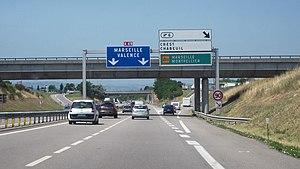
Autoroute A49 en direction de Valence. Sortie 6. En ce temps de forte affluence sur l'autoroute A7, il existe aussi un itinéraire BIS en direction de Marseille et de Montpellier.
L'autoroute A49 est une autoroute française qui relie Valence à Grenoble. Elle a été mise en service définitivement en 1992.
Valence est une commune du sud-est de la France, préfecture du département de la Drôme en région Auvergne-Rhône-Alpes. Avec 63 714 habitants recensés en 2017, elle est la ville la plus peuplée de la Drôme et la 8ᵉ d'Auvergne-Rhône-Alpes. Ses habitants sont appelés les Valentinois.
Le périphérique de Valence est un ensemble de routes, d'autoroute et de voie rapide permettant de contourner la ville de Valence, dans le département de la Drôme, en région Auvergne-Rhône-Alpes.